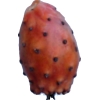
Label: cactus_fruit_red